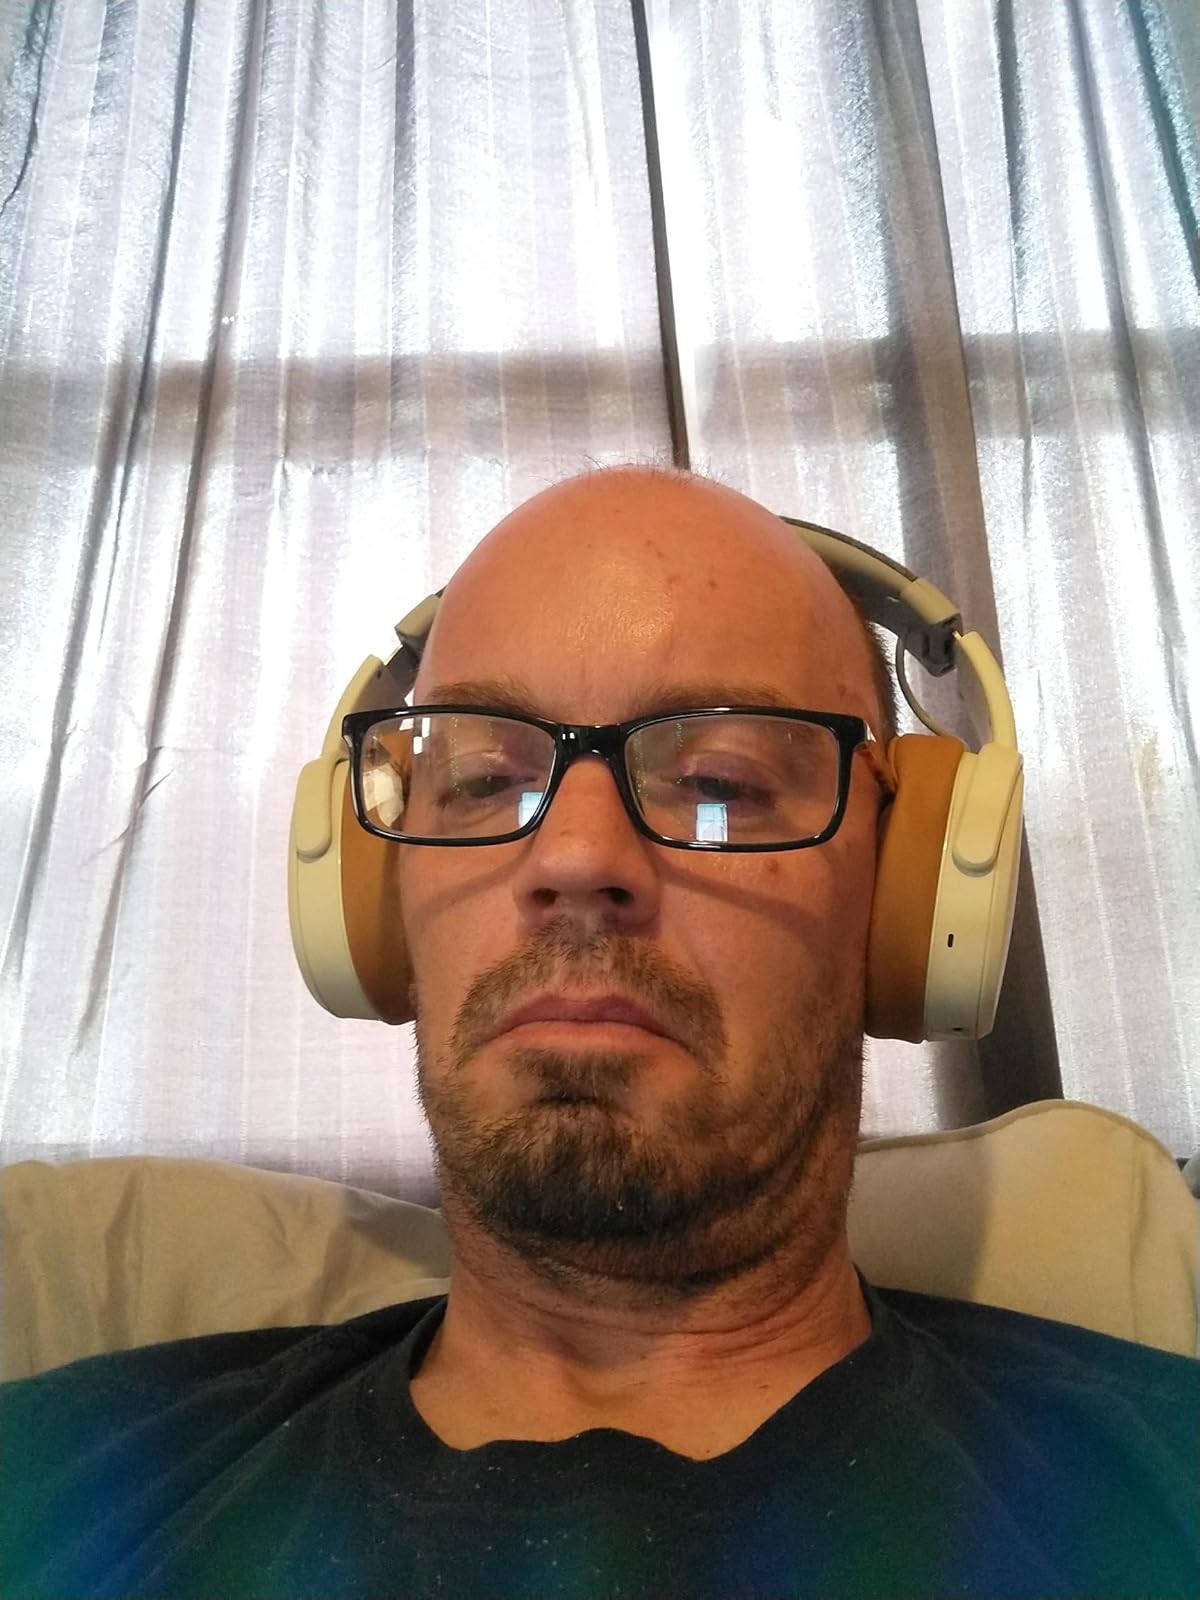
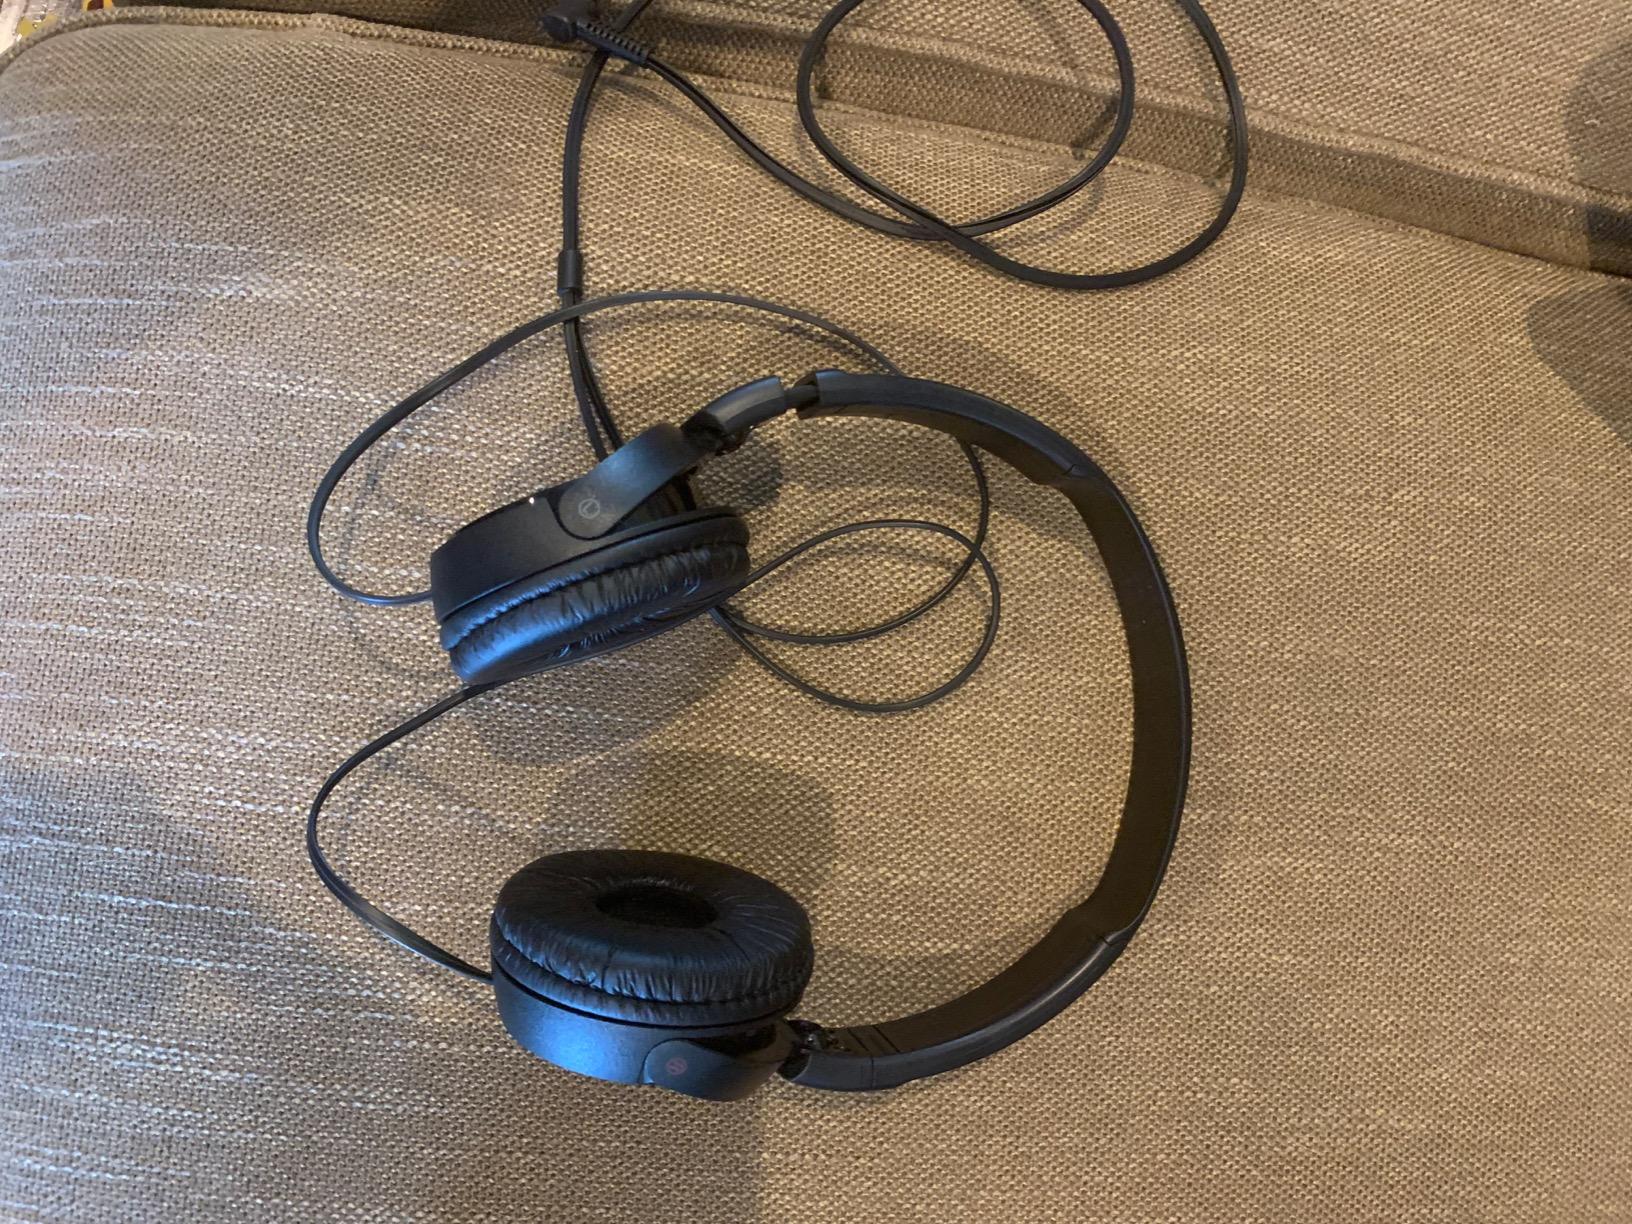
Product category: headphones
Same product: no